Serbian Despotate

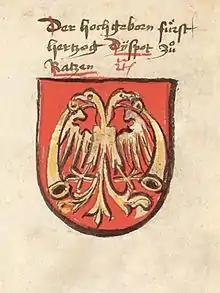
Despot Đurađ's coat of arms, Prussian ed. Chronicle of the Council of Constance (before 1437)

In 1410, Despot Stefan Lazarević enacted an administrative reform dividing the territory of the Despotate into districts. A district was called a Vlast (Serbian Cyrillic: Власт), and each Vlast was governed in the Despot's name by a Voivode. This reform, made necessary by the increasing threat of Turkish invasion, gave those Voivodes an authority over both civilian and military matters in their respective districts. The Vlasts were retained by the Despotate until its fall.